Oxo (food)

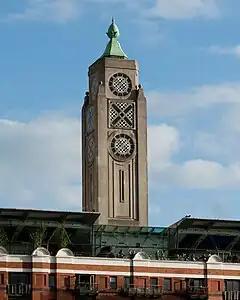
Oxo Tower, London

In the 1920s, the Liebig's Extract of Meat Company acquired a Wharf on the south bank of the river Thames in London. There they erected a factory, demolishing most of the original building and constructing a tower, with distinctive windows appearing to spell out 'OXO', which became known as the Oxo Tower